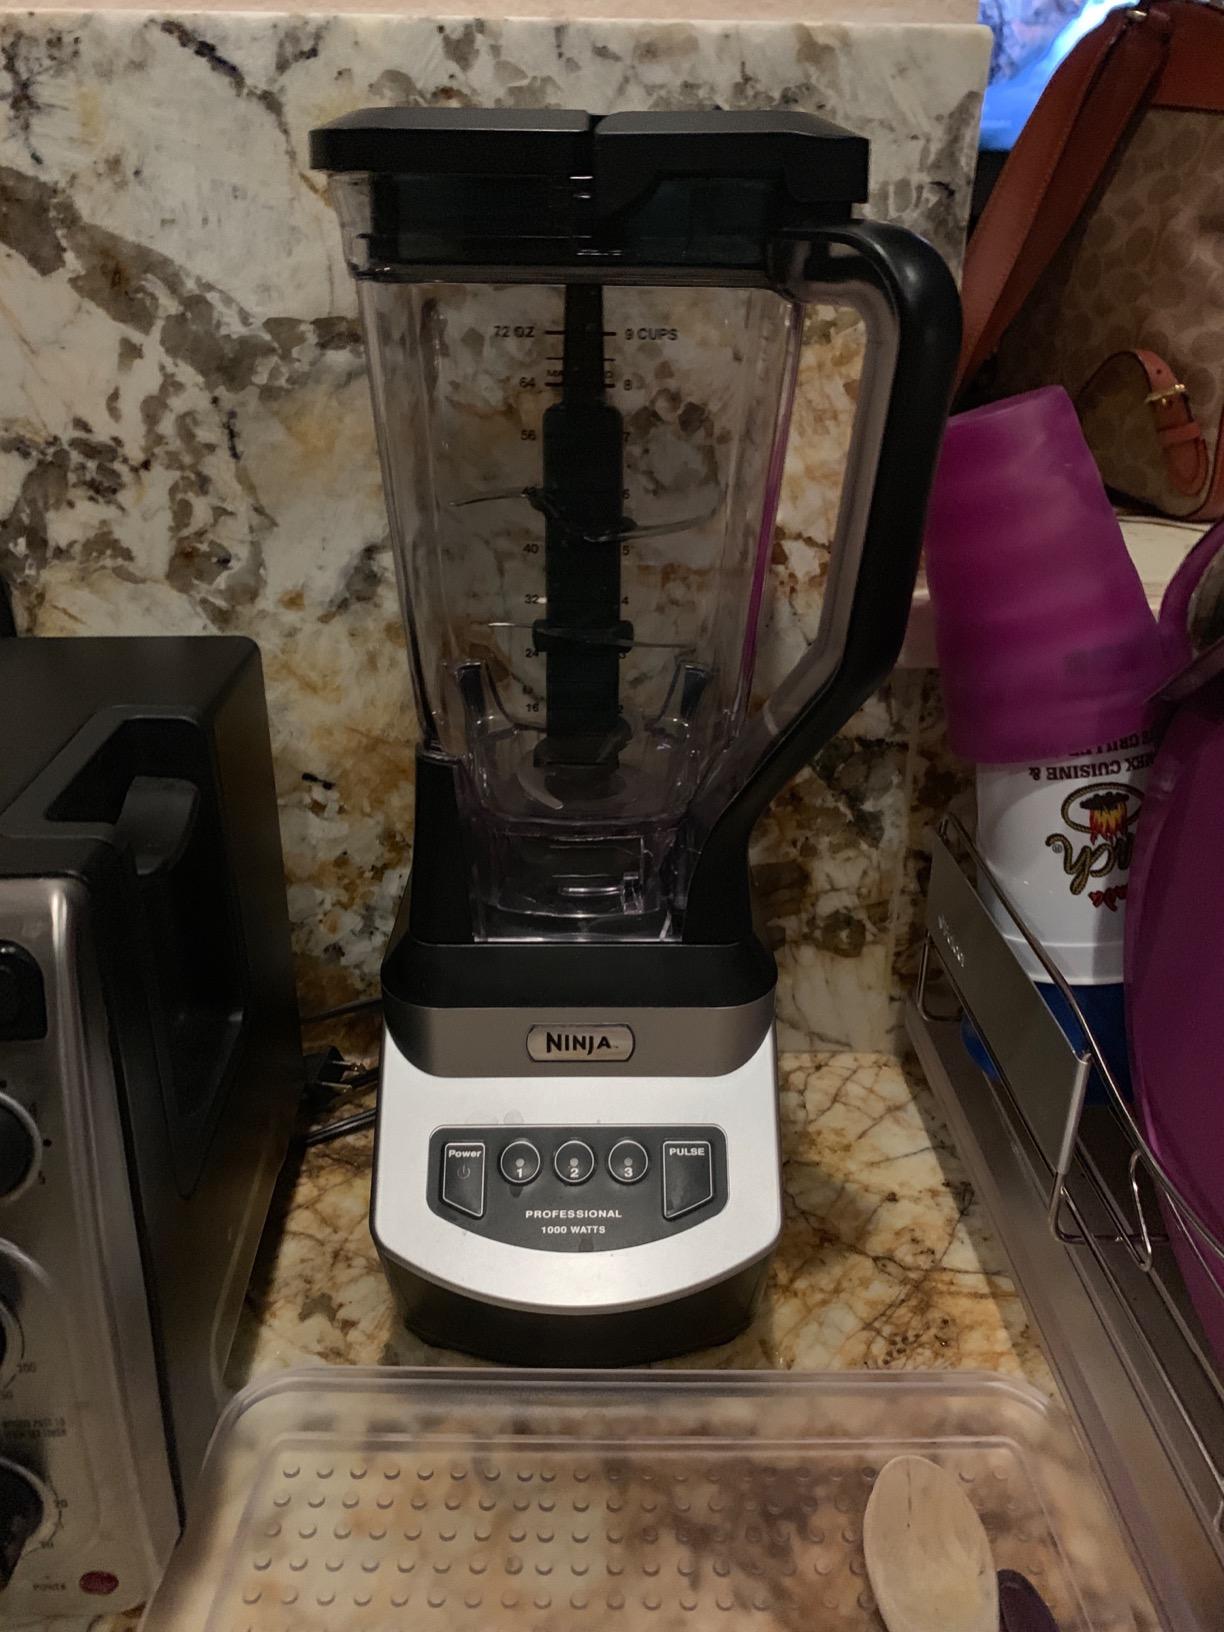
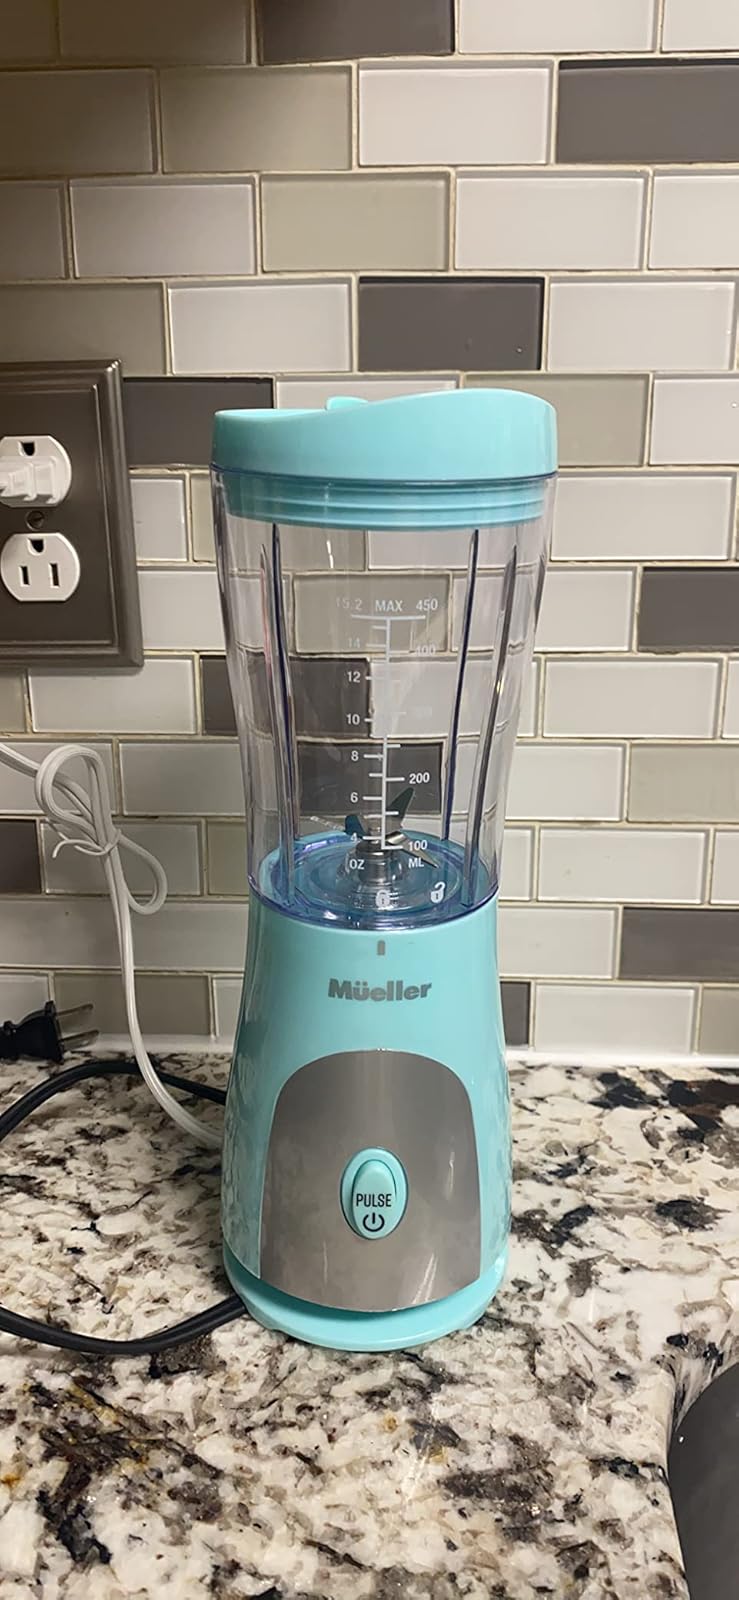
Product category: items_blender
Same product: no